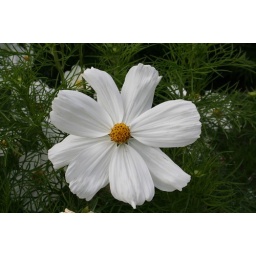
white flower in queen elizabeth park